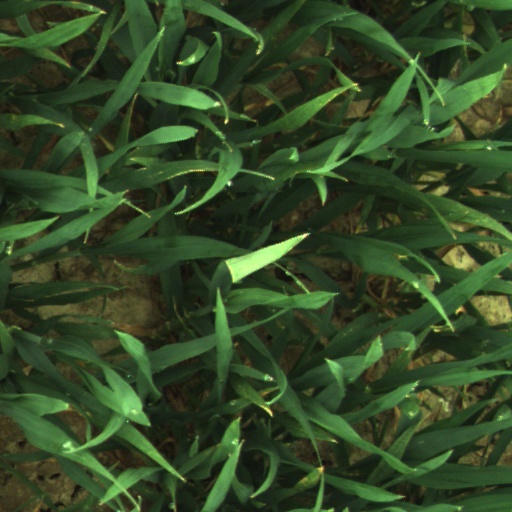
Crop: wheat